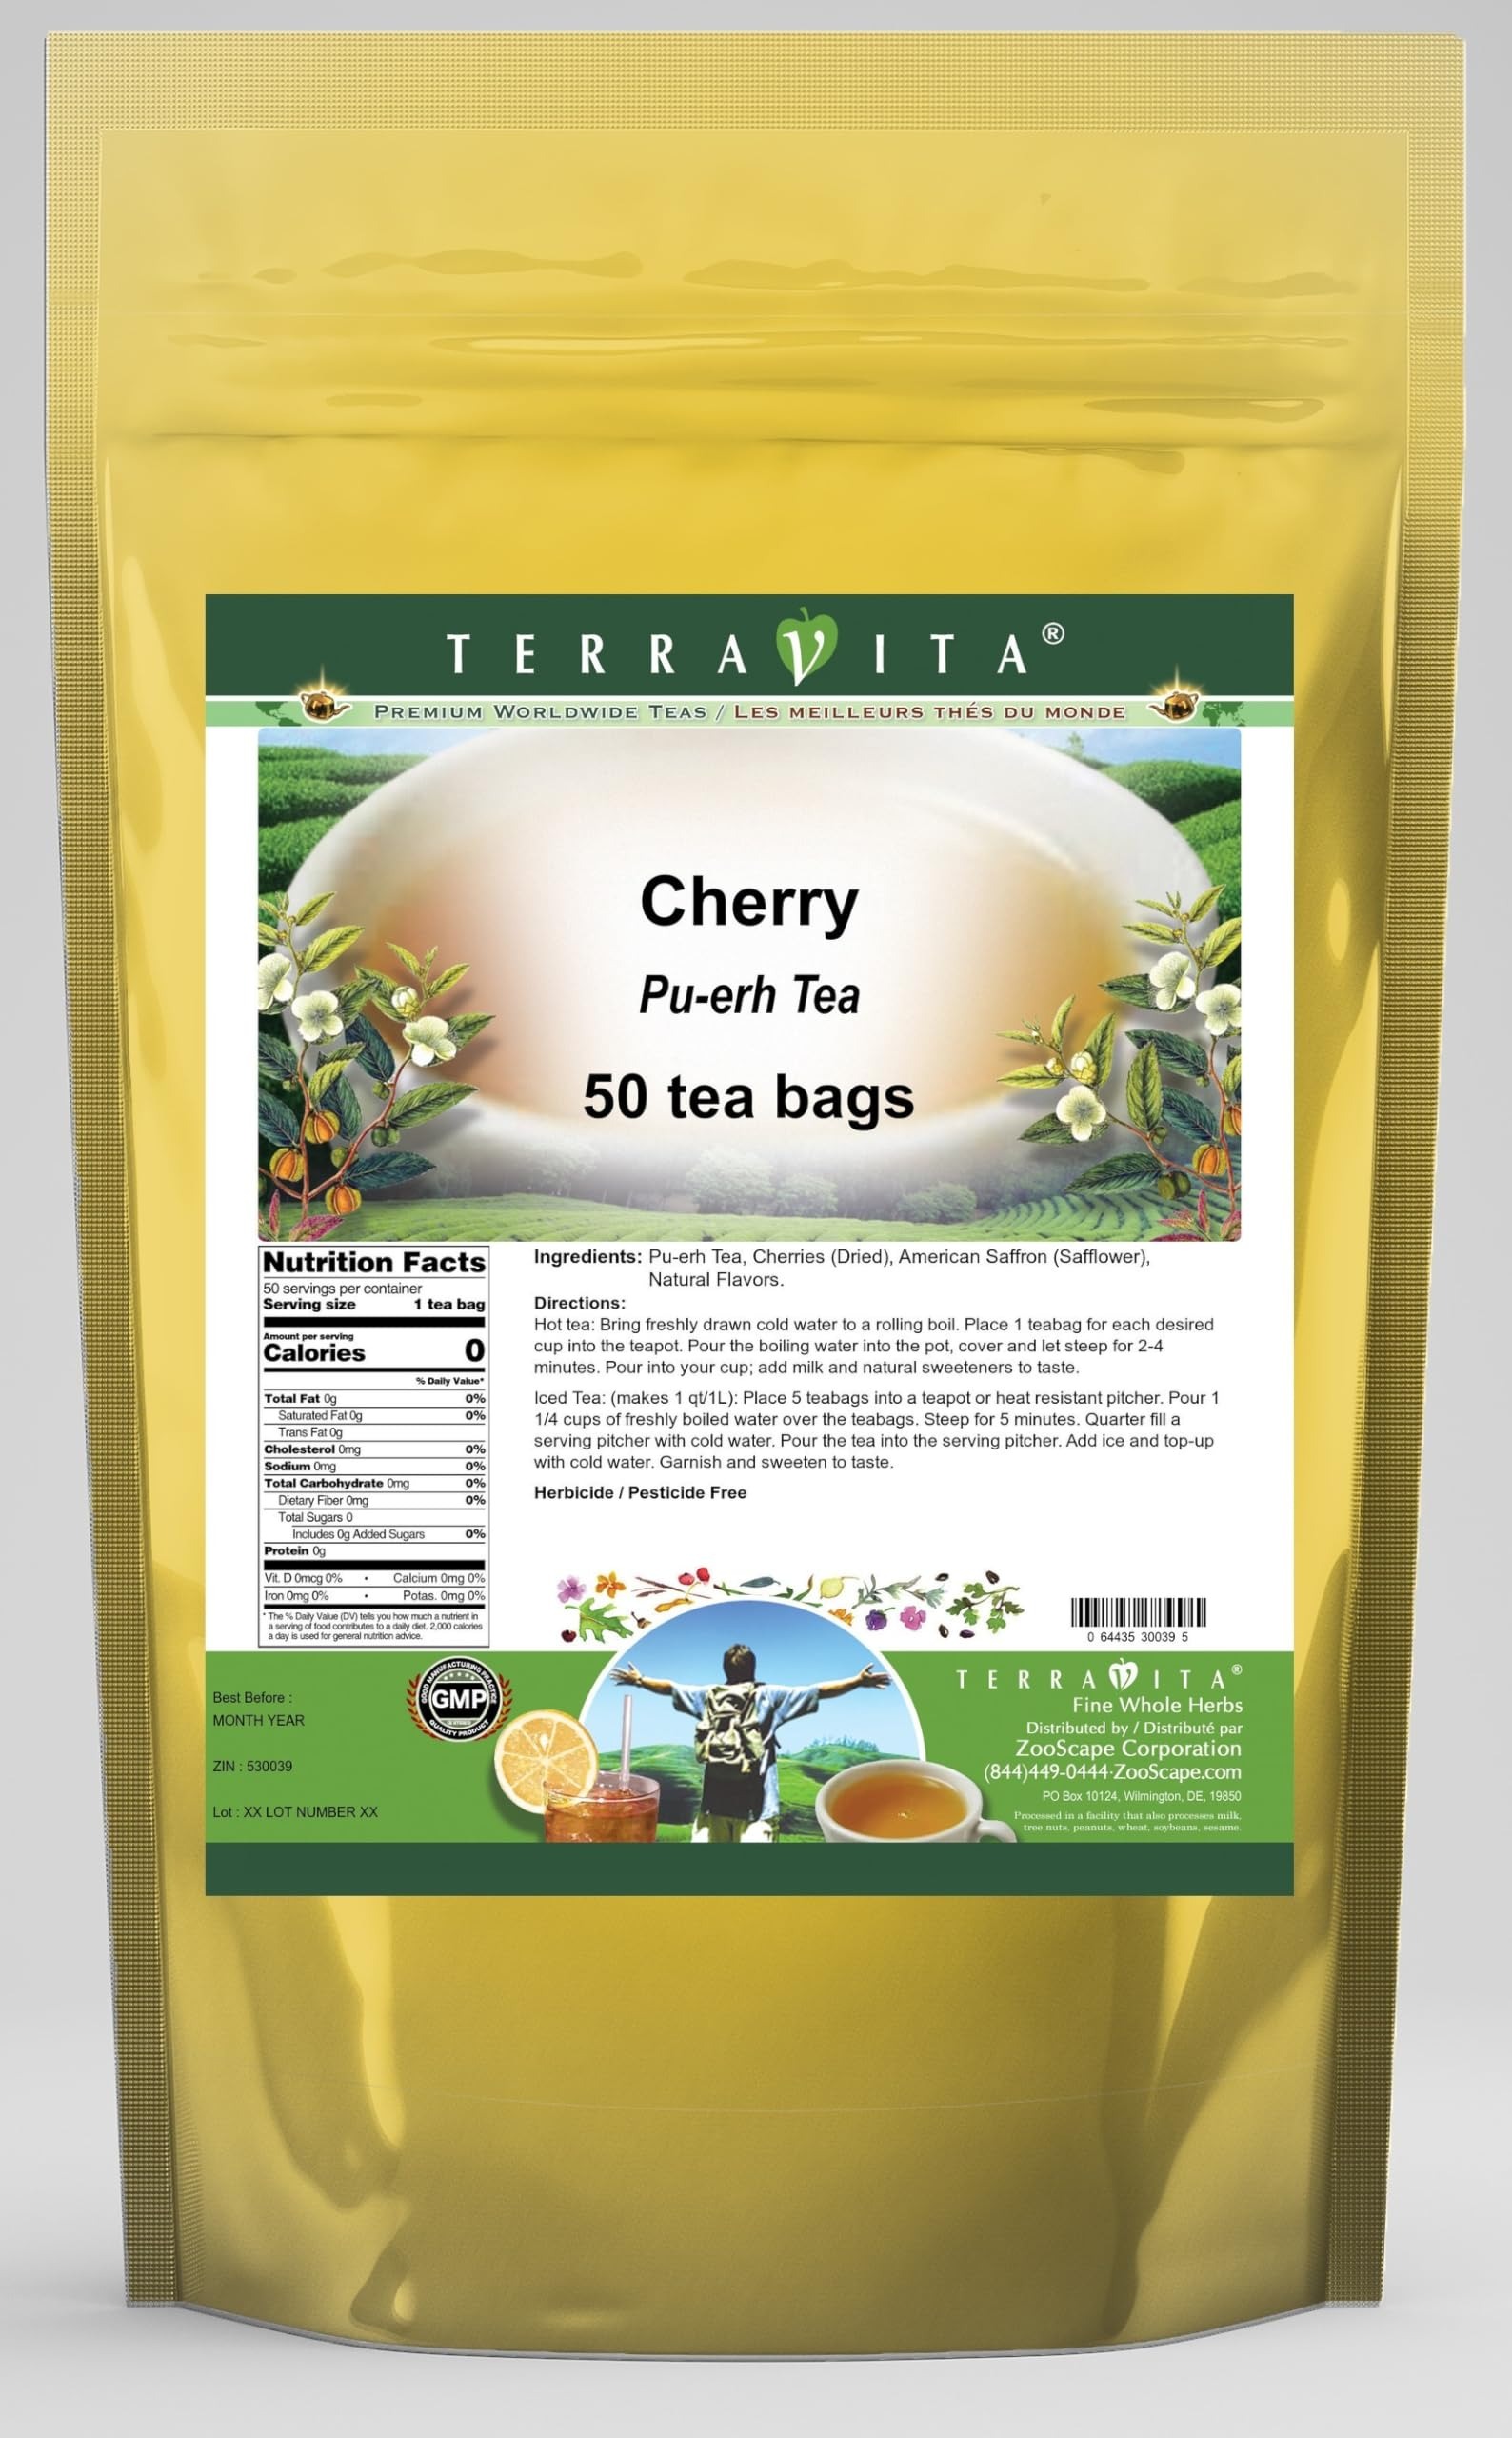
Item Name: Cherry Pu-erh Tea (50 tea bags, ZIN: 530039)
Bullet Point 1: Our Cherry Pu-erh Tea is a terrific flavored Pu-erh tea you will enjoy anytime! - Ingredients: Pu-erh tea, Cherries (Dried), American Saffron (Safflower) and natural cherry flavor.
Bullet Point 2: No fillers.
Bullet Point 3: Manufacturer: TerraVita
Bullet Point 4: Size: 50 tea bags
Bullet Point 5: Pu-erh Tea Bags - Packed in a convenient upright pouch!
Product Description: Our Cherry Pu-erh Tea is a terrific flavored Pu-erh tea you will enjoy anytime! - Ingredients: Pu-erh tea, Cherries (Dried), American Saffron (Safflower) and natural cherry flavor. - Hot tea brewing method: Bring freshly drawn cold water to a rolling boil. Place 1 teabag for each desired cup into the teapot. Pour the boiling water into the pot, cover and let steep for 2-4 minutes. Pour into your cup; add milk and natural sweeteners to taste. - Iced tea brewing method: (to make 1 liter/quart): Place 5 teabags into a teapot or heat resistant pitcher. Pour 1 1/4 cups of freshly boiled water over the teabags. Steep for 5 minutes. Quarter fill a serving pitcher with cold water. Pour the tea into the serving pitcher. Add ice and top-up with cold water. Garnish and sweeten to taste. - TerraVita is an exclusive line of premium-quality, natural source products that use only the finest, purest and most potent ingredients found around the world. TerraVita is hallmarked by the highest possible standards of purity, potency, stability and freshness. All of our products are prepared with the highest elements of quality control, from raw materials through the entire manufacturing process, up to and including the moment that the bottles or bags are sealed for freshness and shipped out to you. Our highest possible standards are certified by independent laboratories and backed by our personal guarantee. - TerraVita exists to meet and ensure your family's health and wellness without the harmful effects of chemicals and health products. We strive to make all of our products affordable and reliable and are constantly searching the market to maintain our affordability and to look for new ways to serve you and the ones you love. TerraVita has become a trusted household name for many families a
Value: 50.0
Unit: Count

Price: 20.68